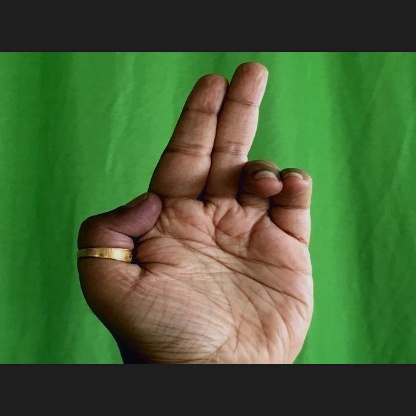
Mudra: Ardhapathaka